Percival Mew Gull

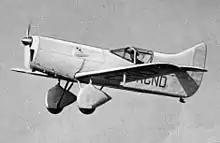
G-ACND as originally built

The prototype Mew Gull (construction number E.20), designated Type E.1, was fitted with a Napier Javelin IA six-cylinder inverted inline engine and was first flown on 22 March 1934 by Edgar Percival. The aircraft was re-engined with a more powerful de Havilland Gipsy Six and modified undercarriage, and on 13–14 July 1934 Percival flew the aircraft in that year's King's Cup air race, where despite reaching a speed of , it failed to place.